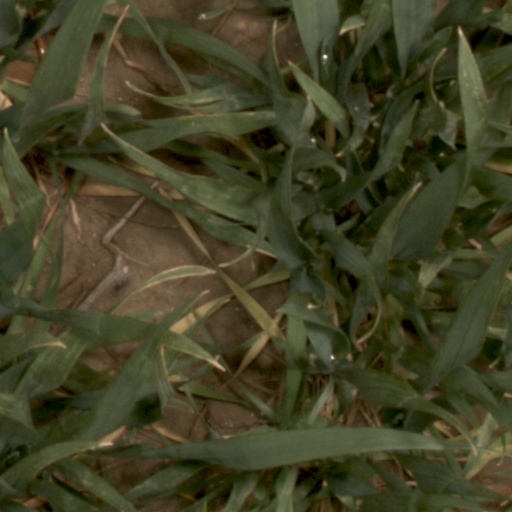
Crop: wheat